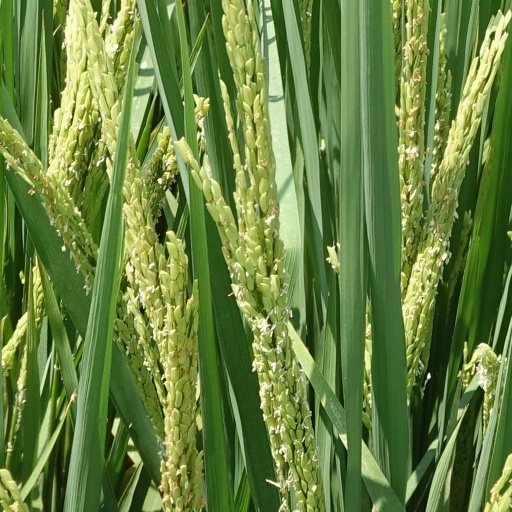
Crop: rice